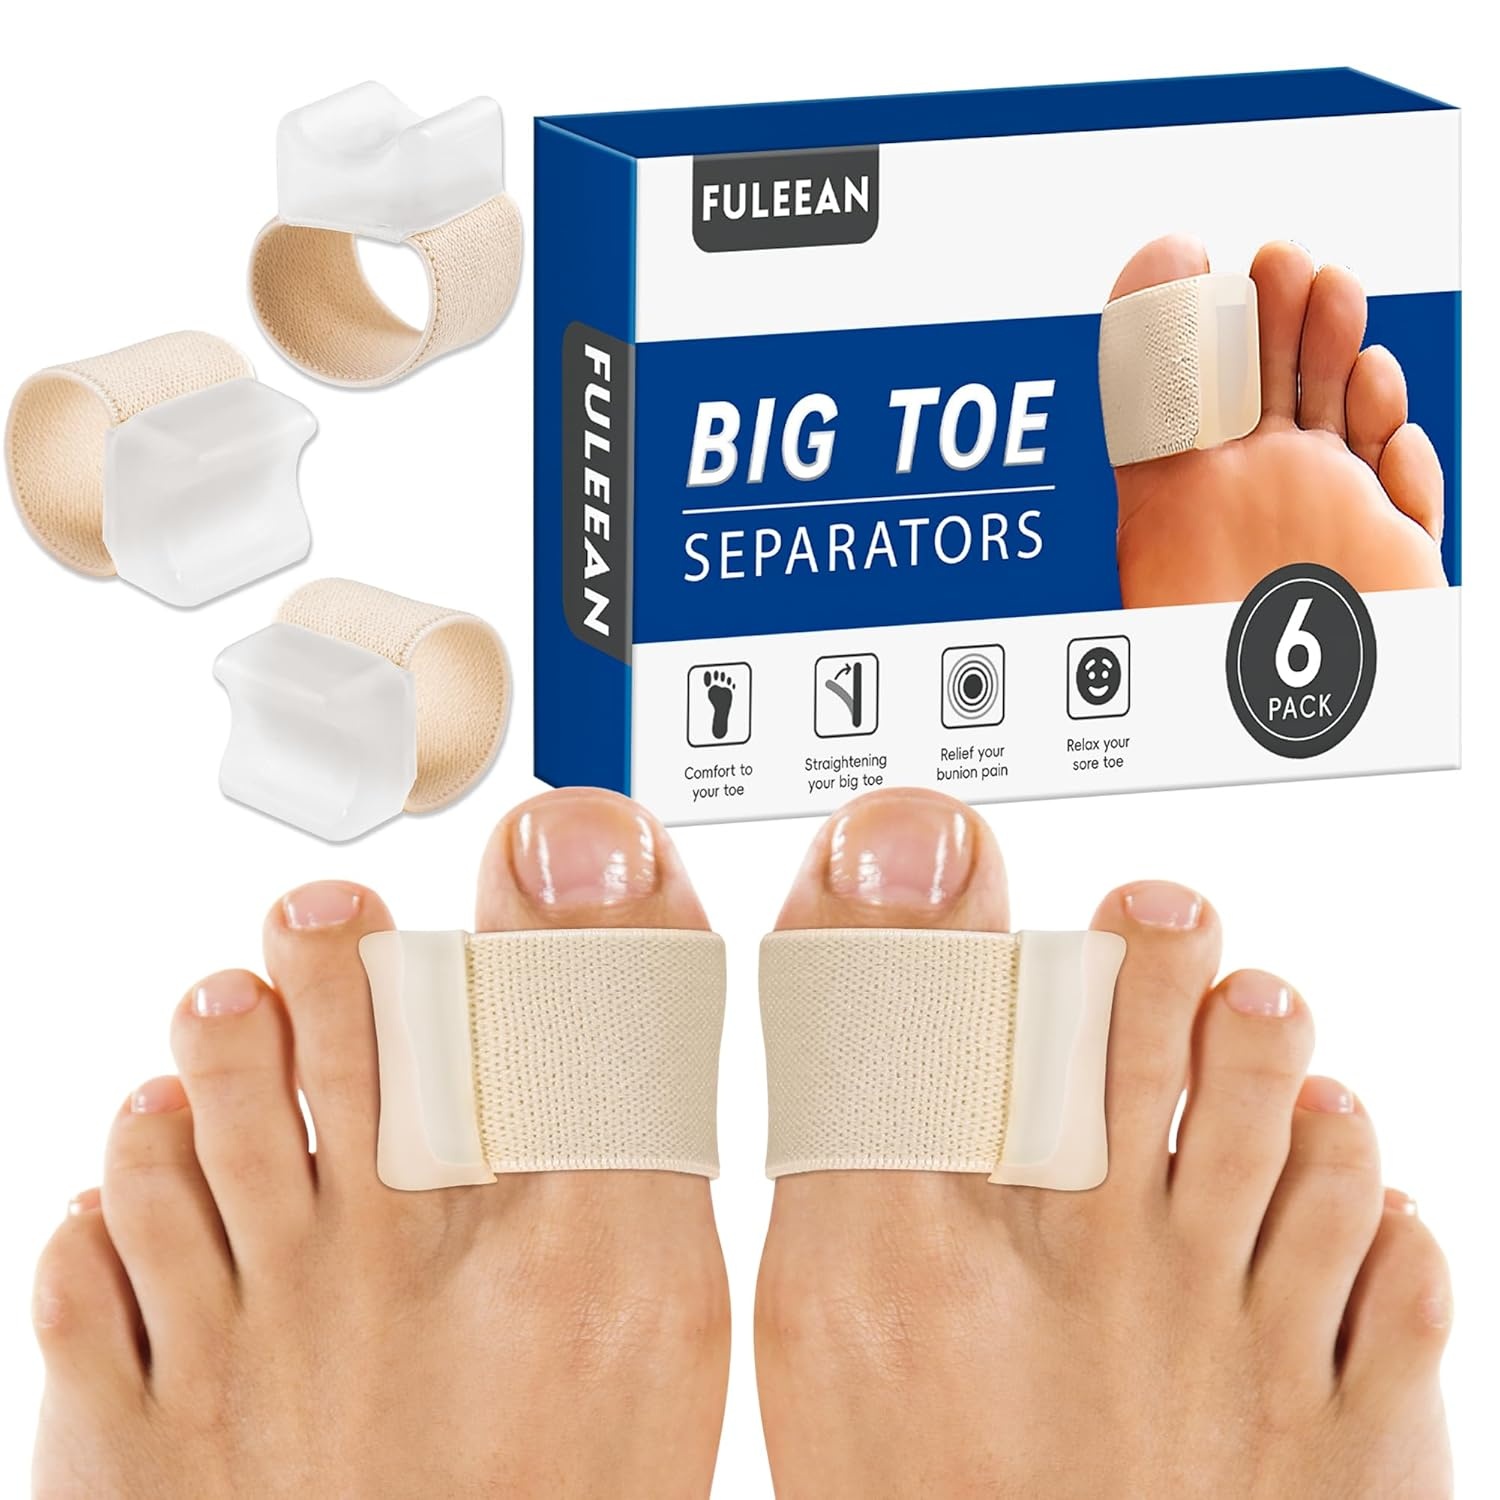
Big Toe Spacers,Hallux Valgus Corrector,Relieve Bunion Pain,Prevent Overlapping Toes, All-Day Comfort for Men & Women, Fits in Shoes.
Overview Brand : FULEEAN Size : L:MEN 11-14/WOMEN 12.5-15 Specific Uses For Product : For overlap big toe Use for : Feet Age Range (Description) : 15-99 About this item NEWLY UPGRADED BIG TOE SEPARATOR: FULEEAN Big Toe separator made from high quality gel and cotton like flexible silicone material, soft and skin-friendly.These correct toes toe spacers are perfect match loose shoes such as open-toed shoes,slippers or wide toe sneakers.The toe spacer will be more comfortable to wear them barefoot at home,like during yoga and other barefoot training exercises. Say Goodbye to your big toe Pain: Our big toe separators are a smart choice for anyone looking to improve the strength of their toes, correct their position, and reduce pain or discomfort caused by bunions, overlapping toes, hammer toes, drifting toes, curled toes, rubbing toe pain, and other foot problems. Comfortable and Durable - The soft, flexible gel toe ring conforms to your toes, fitting comfortably in any shoes and allowing you to stand or walk for longer in comfort. Our toe separators can be worn during the day and at night to provide continuous toe pain relief. Soft Gel Material - Our toe spacers for bunions are designed by medical professionals and made with high-quality.As a great alternative to regular gel toe separator, this bunion corrector is latex free, feeling very smooth on your skin.The toe spacers are also washable and reusable! Best Gift for Your Big Toe: Toe spacers are ergonomically constructed with a perfect toe shape to fit affected toes and help reduce foot pain associated with bunion. It also ensures proper alignment and prevents discomfort. If you have any questions about our product, please feel free to contact us. This toe helper is an amazing way to improve your big toe function.No Questions Asked. We stand behind our product.
Brand: LustraGlow
Category: Health & Beauty > Personal Care > Foot Care > Bunion Care Supplies